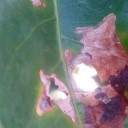
Label: Miner